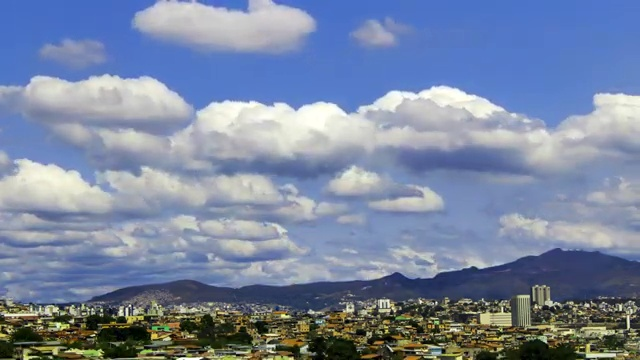
Fire: no
Smoke: no